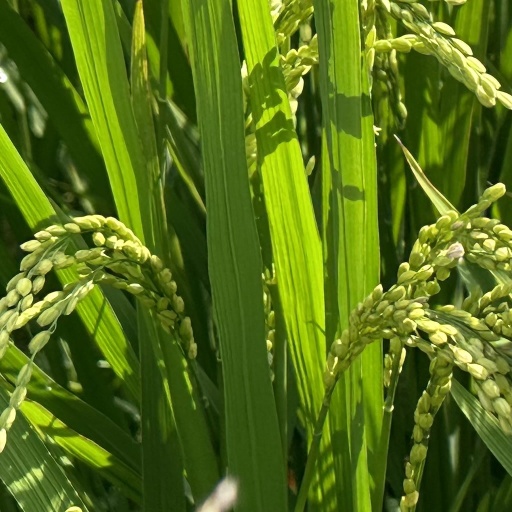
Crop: rice